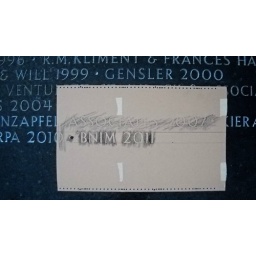
2011 AIA National Firm Award: BNIM 2011 being etched in to the stone wall at AIA Headquartes in Washington D.C.